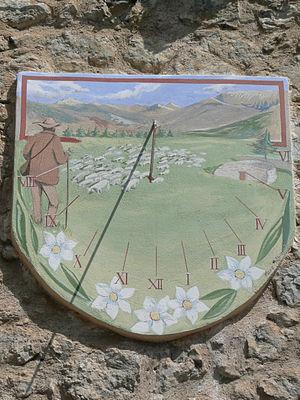
Cadran solaire à Tartonne
Tartonne est une commune française, située dans le département des Alpes-de-Haute-Provence en région Provence-Alpes-Côte d'Azur.